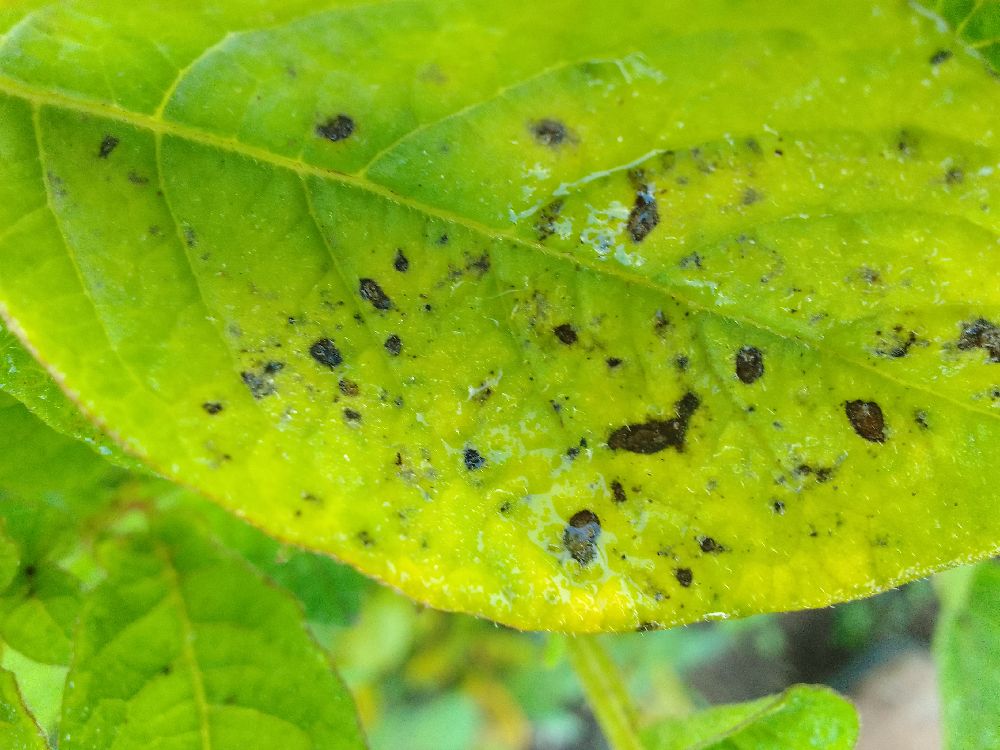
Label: Early blight